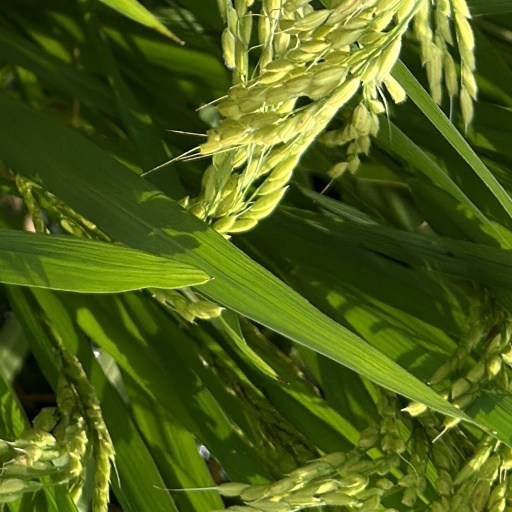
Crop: rice